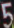
Number: 5